Kristofer Lange

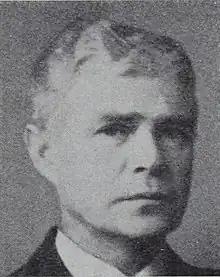
Kristofer Lange

Kristofer Andreas Lange (6 September 1886 – 27 April 1977) was a Norwegian architect.